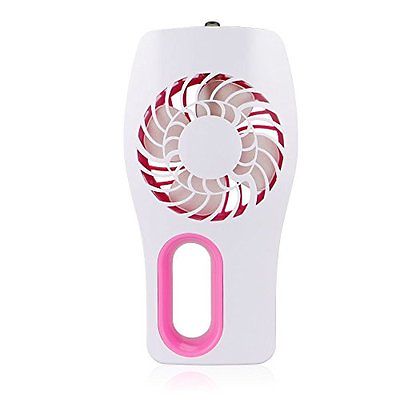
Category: fan